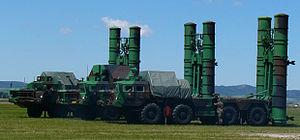
Un tracteur-érecteur-lanceur est un véhicule avec un tracteur intégré qui peut transporter, élever en position de tir et tirer un ou plusieurs missiles. Ces véhicules existent pour les missiles sol-air et missiles sol-sol.